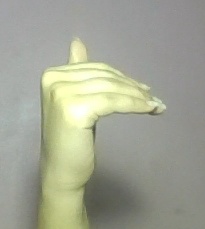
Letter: khaa